DAMS

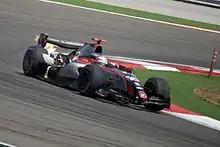
Jérôme d'Ambrosio driving for DAMS at the 2009 Istanbul Park GP2 Series round.

DAMS was associated with the Toyota Drivers Program (TDP) from 2006 to 2009, and ran their drivers in the GP2 Series. In 2006, it was Franck Perera and then Kazuki Nakajima in 2007, who finished 5th in the GP2 championship and raced in the last Formula One Grand Prix of the season with Williams. Following this he won a full-time race seat with the team for 2008 and was retained for the 2009 season. In 2008, TDP driver Kamui Kobayashi replaced Nakajima at DAMS GP2 and became the Toyota Racing test driver. Kobayashi stayed on in 2009, and was partnered by Jérôme d'Ambrosio for these two years. Neither driver was able to put together a consistent run of form in the main GP2 Series championships, but Kobayashi did win the 2008–09 Asian championship with the team.